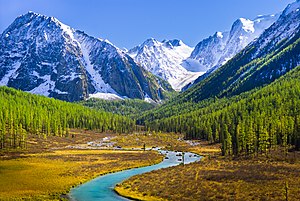
Rusland / Geografi / Topografi
Altaj
Rusland eller Den Russiske Føderation er et land i Eurasien. Med 17.075.200 km² er Rusland arealmæssigt det største land i verden, der dækker mere end en ottendedel af Jordens beboede landområde, og har den niende største befolkning, med over 144 millioner indbyggere i slutningen af marts 2016. Den europæiske vestlige del af landet er meget tættere befolket og urbaniseret end den østlige del; Omkring 77% af befolkningen bor i europæisk Rusland. Ruslands hovedstad Moskva er en af de største byer i verden; andre større bycentre er Sankt Petersborg, Novosibirsk, Jekaterinburg, Nisjnij Novgorod og Kasan.